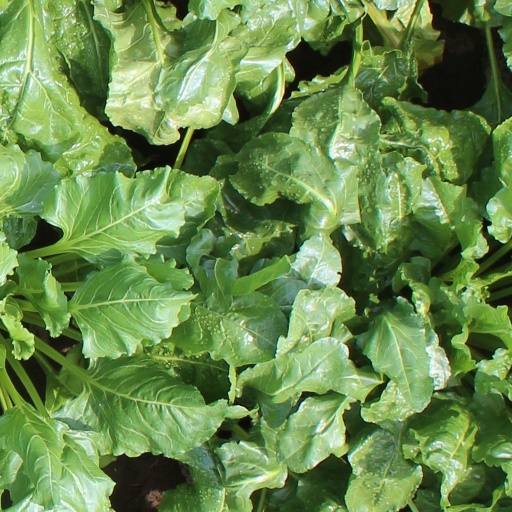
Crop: sugar beet